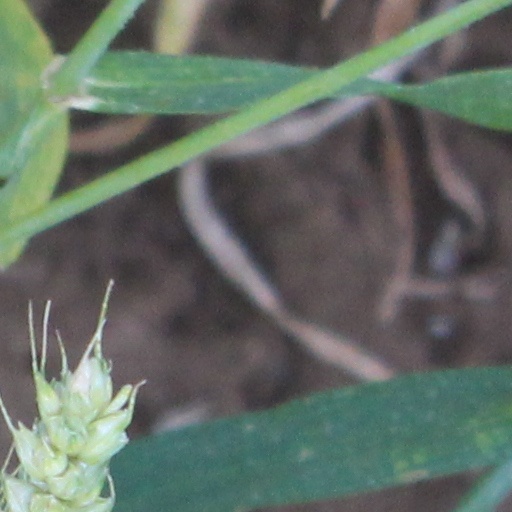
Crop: wheat